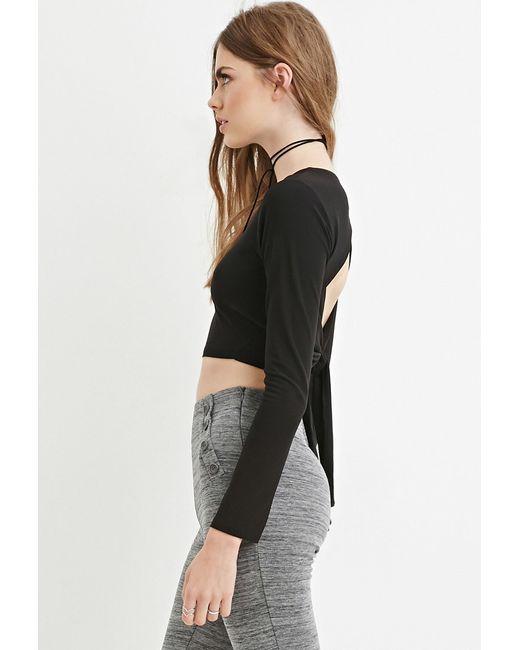
Show back langärmliges schwarzes Baumwollhemd mit grauer, eng anliegender Hose